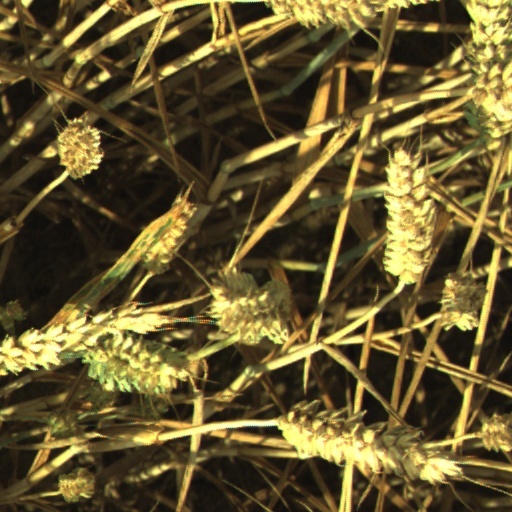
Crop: wheat